Fort of Sacavém

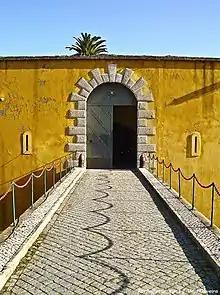
Entrance to the fort

In 1872 studies began for the construction of the redoubt at Sacavém and in 1875 part of the property of the Viscount of Ouguela was purchased as the site for the fort. Building work began in the same year. The purposes of the fort were given as being to prevent the enemy from establishing a base on the other side of the Trancão and to prevent it being crossed, as well as to protect the road and railway line that passed between the fort and the Tagus. In 1899 a decree was issued to officially create the Entrenched Field of Lisbon. The ultimate plan was for nine permanent forts to be linked together between Sacavém and Caxias on the Tagus estuary and in 1902 a road was completed connecting the nine sites.